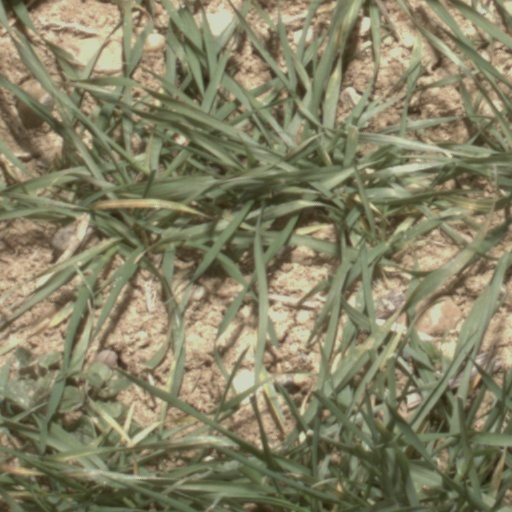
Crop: wheat